Bearheart

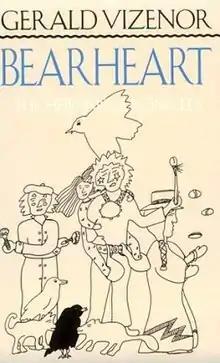
The cover from "Bearheart"'s 1990 publication.

Bearheart: The Heirship Chronicles is a 1990 novel by Gerald Vizenor; it is a revised version of his 1978 debut novel Darkness in Saint Louis: Bearheart. The novel is a part of the Native American Renaissance and is considered one of the first Native American novels to introduce a trickster figure into a contemporary setting. Vizenor drew from trickster traditions from various Native American tribes, such as Nanabozho (Anishinaabe) and Kachina (Pueblo).